Ross Wilkins

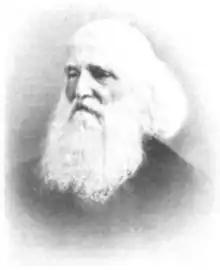

Ross Wilkins (February 19, 1799 – May 17, 1872) was a United States district judge of the United States District Court for the District of Michigan and the United States District Court for the Eastern District of Michigan.